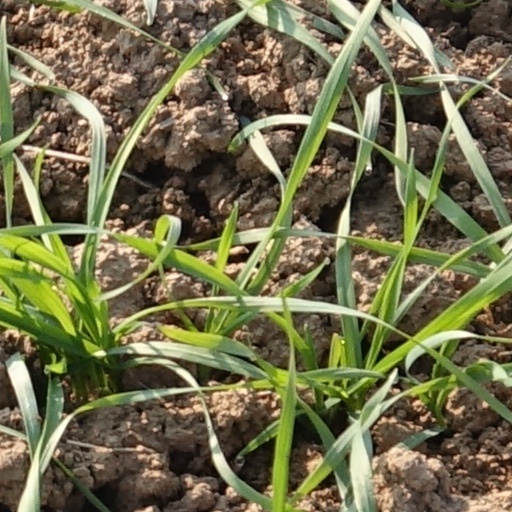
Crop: wheat